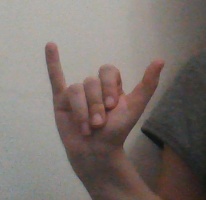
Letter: ya